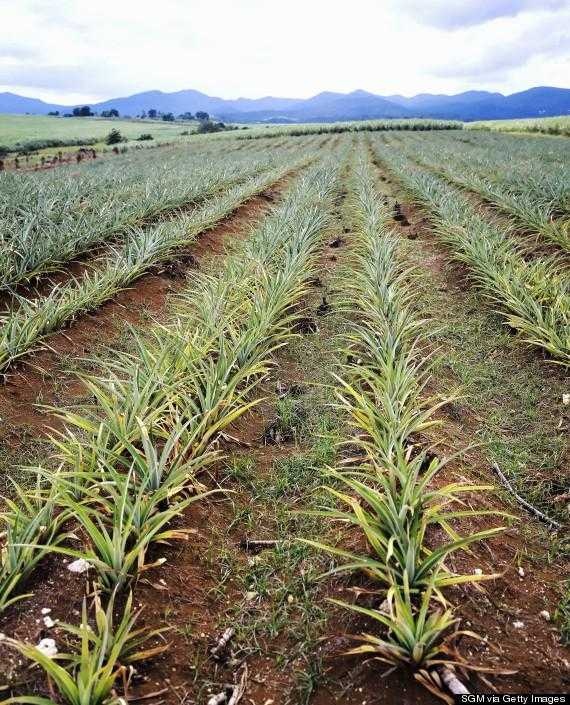
Label: Pineapple